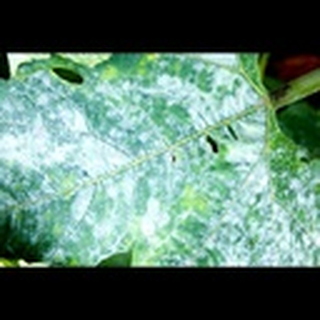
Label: cotton_powdery_mildew